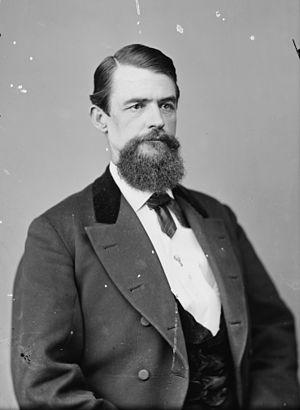
Le raid de Price est une opération menée, en 1864, par la cavalerie confédérée à travers les États du Missouri et du Kansas, pendant la guerre de Sécession.